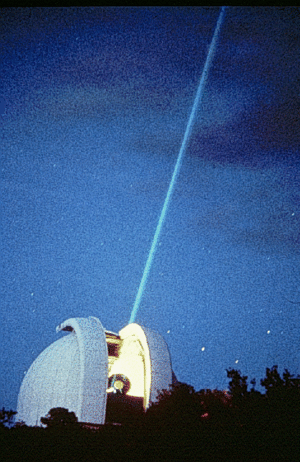
Un réflecteur lunaire est un dispositif optique catadioptrique, dit rétroréflecteur, déposé sur la Lune afin de mesurer la distance qui la sépare de la Terre au moyen d'un faisceau laser. Cette mesure est effectuée dans le cadre de l'expérience dite Télémétrie laser-Lune de l'Observatoire de la Côte d'Azur.
En géométrie, la longueur est la mesure d'une courbe dans un espace sur lequel est définie une notion de distance. La longueur est une mesure linéaire sur une seule dimension, par opposition à la surface qui est une mesure sur deux dimensions, et au volume dont la mesure porte sur trois dimensions. La longueur d'une courbe ne doit pas être confondue avec la distance entre deux points, laquelle est généralement plus petite que la longueur d'une courbe les reliant, la distance la plus courte étant celle mesurée suivant une ligne droite.